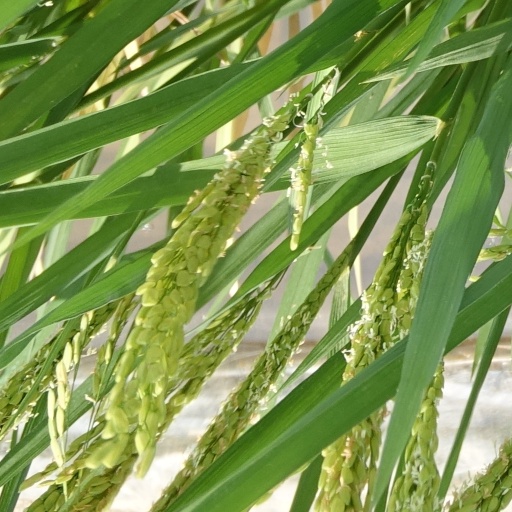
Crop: rice